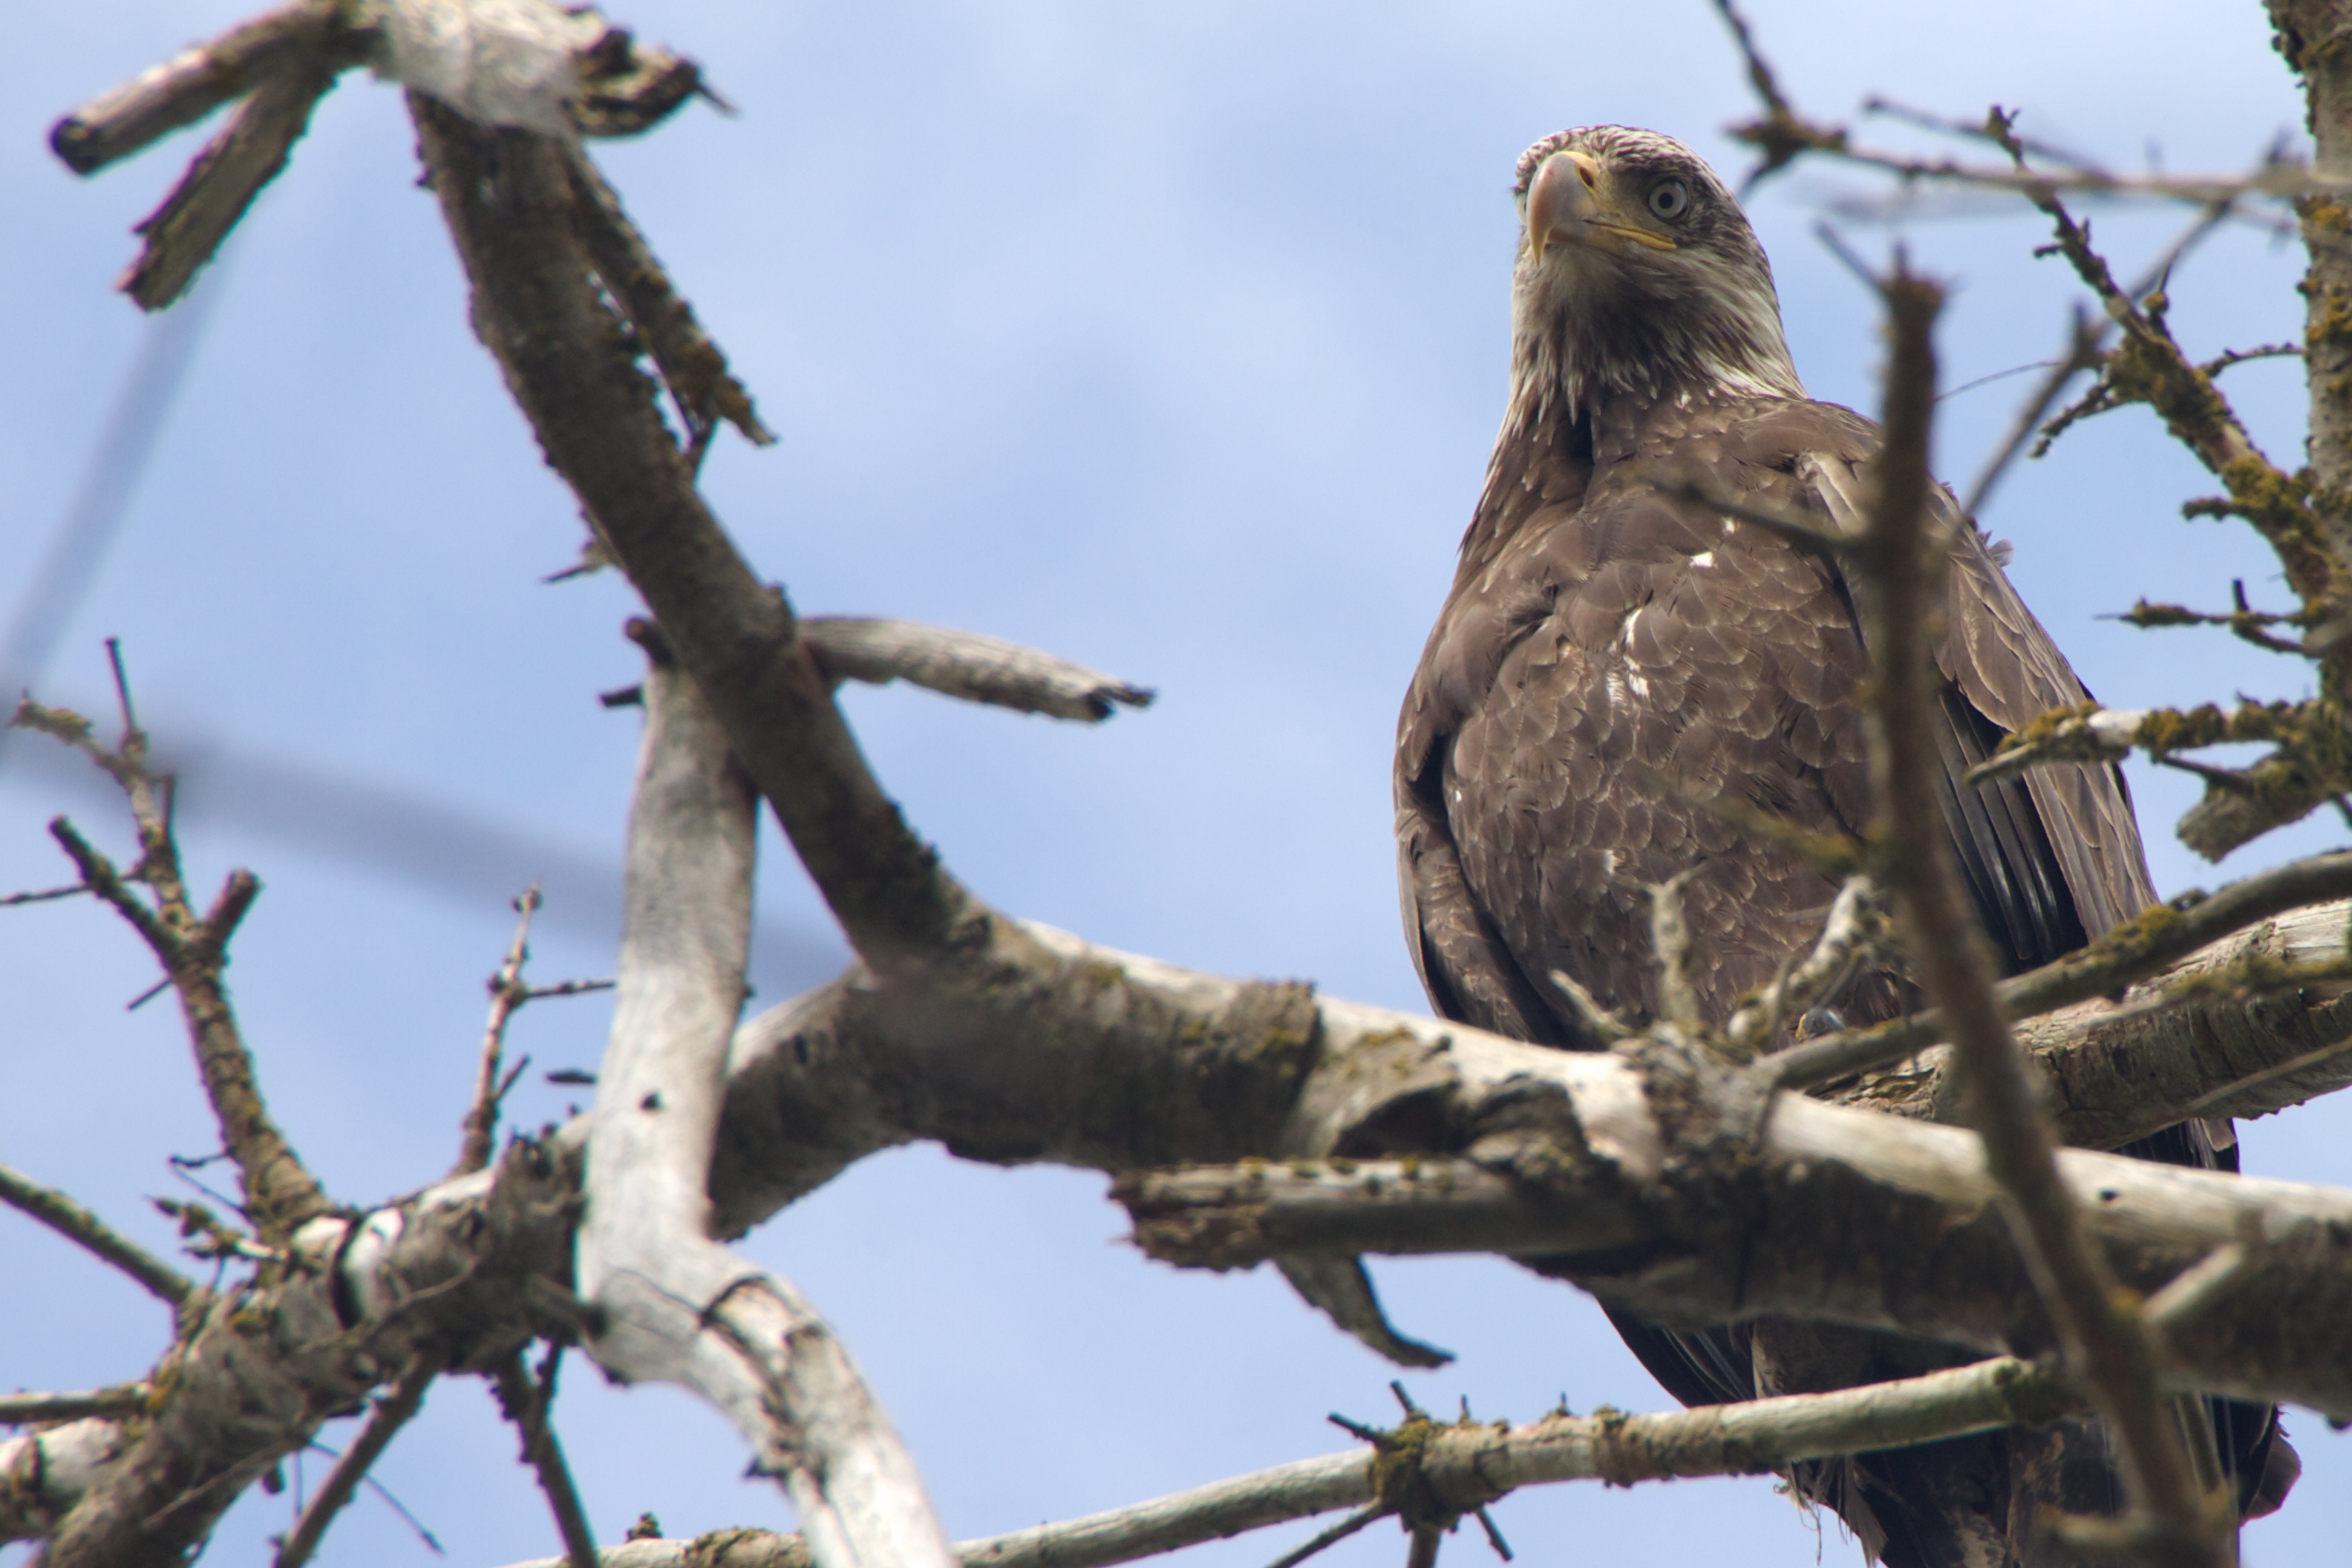
branch, bird, wildlife, beak, eagle, hawk, fauna, bird of prey, bald eagle, vertebrate